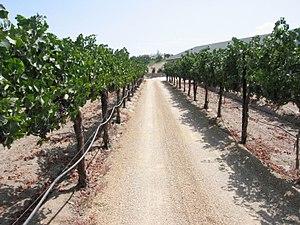
Une route des vins est une route touristique dont l'objet est la découverte des productions vinicoles du terroir traversé, mais aussi des paysages et des patrimoines matériel et immatériel de cette région.